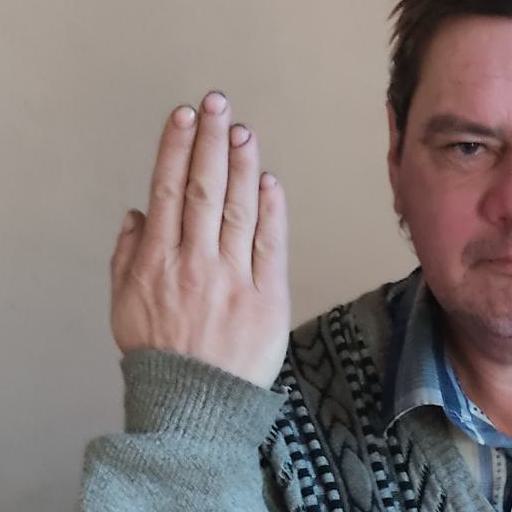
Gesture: stop_inverted